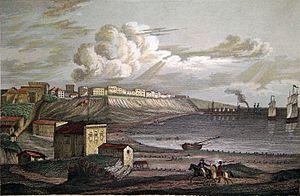
Vue d'Odessa du promontoire Peresyp (de livre Voyage allemand de 1837). Aquarellé lithographie par L. Bokkachini (1830-1840-s). Musée d'histoire de la ville, Odessa. Русский: Вид Одессы с мысом Пересыпь (от немецкого руководства 1837 путешествий). Ручную раскрашенная литографию Л. Боккачини (1830-1840-е годы). Музей истории города, Одесса.